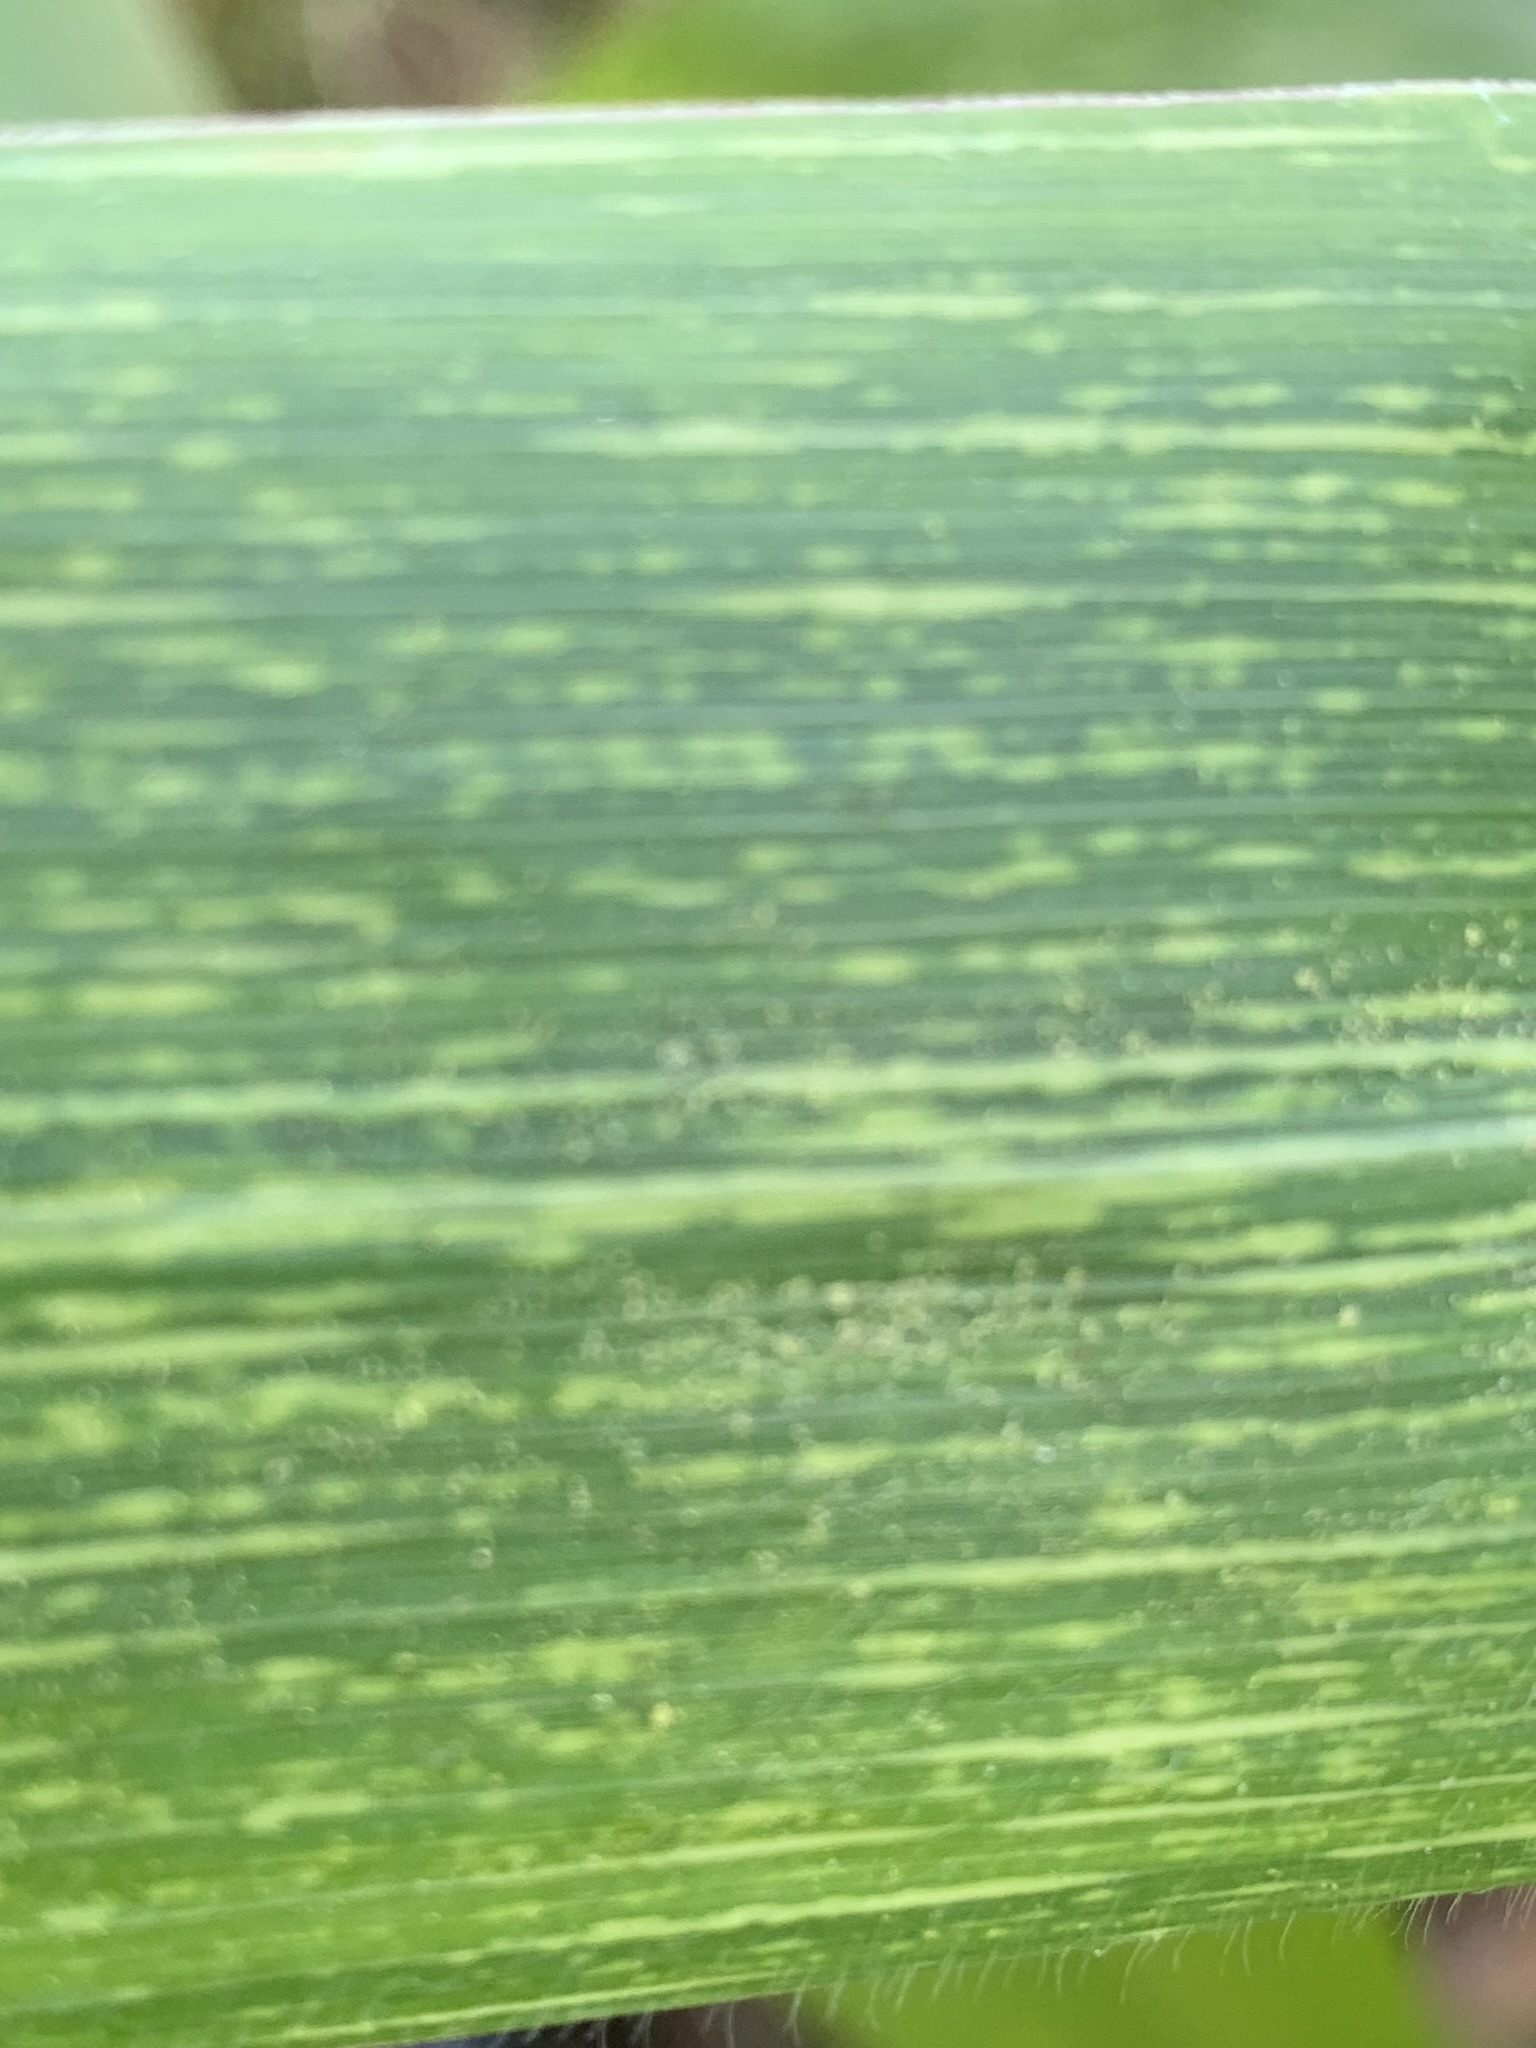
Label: MSV